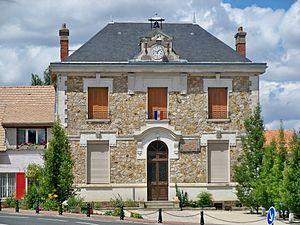
ancienne école de Pecqueuse, Essonne, France
Pecqueuse est une commune française située à trente-deux kilomètres au sud-ouest de Paris dans le département de l'Essonne en région Île-de-France.